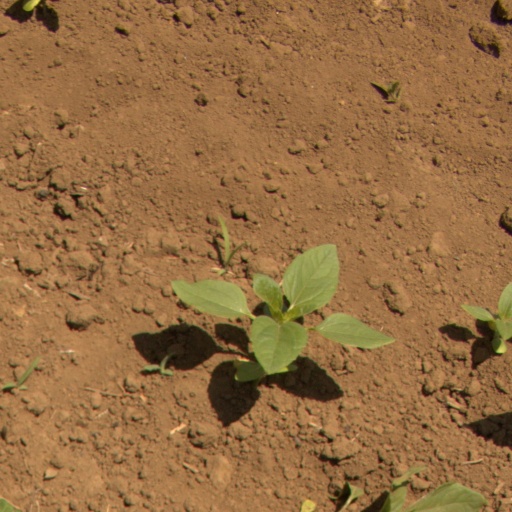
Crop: Jerusalem artichoke